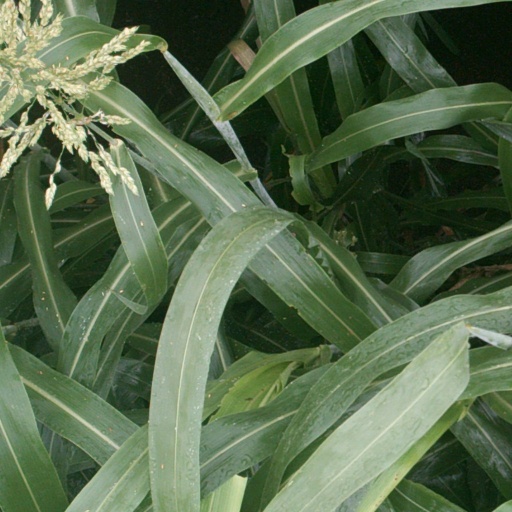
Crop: sorghum